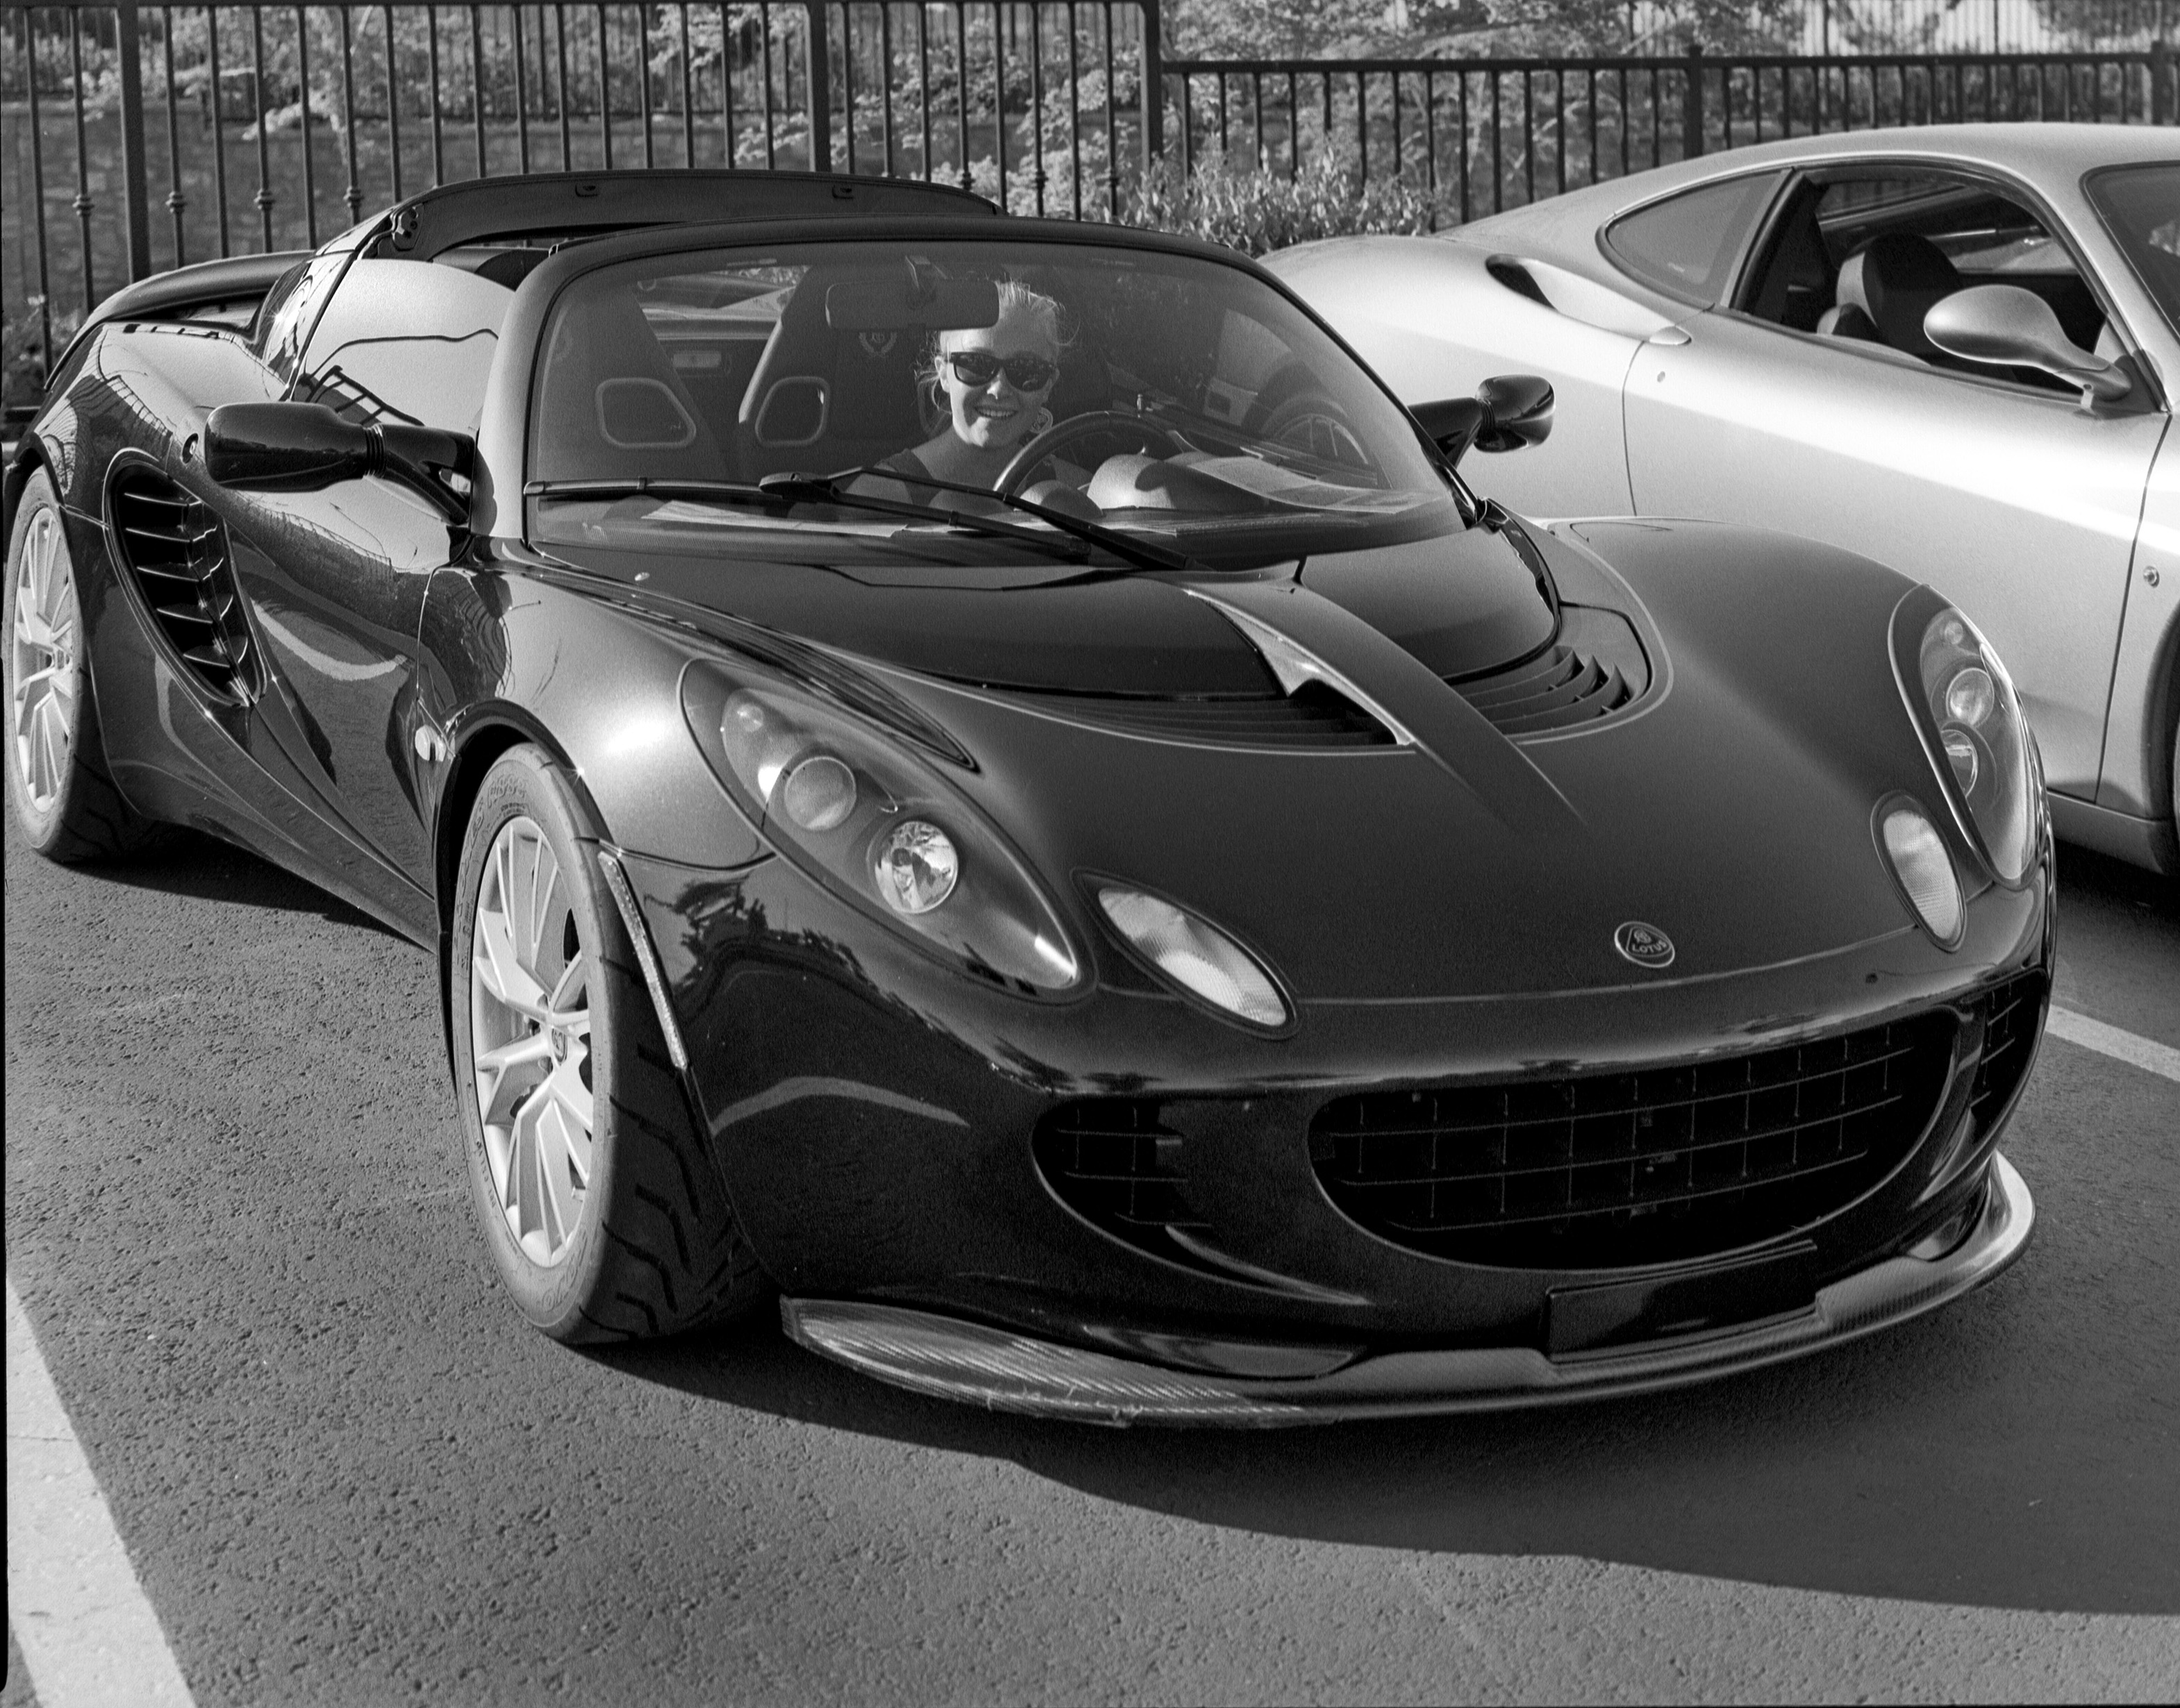
car, film, vehicle, sports car, race car, supercar, lotus, land vehicle, automobile make, automotive design, luxury vehicle, performance car, lotus exige, lotus elise